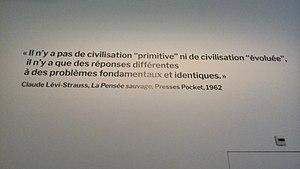
Claude Lévy-Strauss, citation tirée de ""La pensée sauvage"" - Musée de l'homme - Paris"
La Pensée sauvage est un essai de Claude Lévi-Strauss publié pour la première fois en 1962 chez Plon.